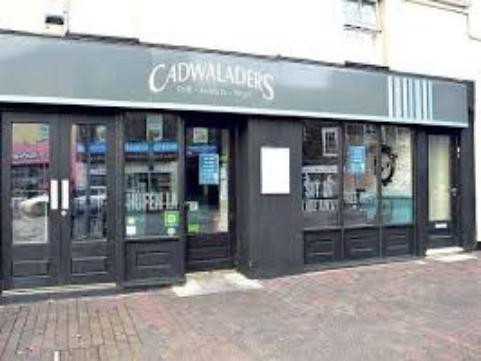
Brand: Cadwalader's Ice Cream
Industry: Food